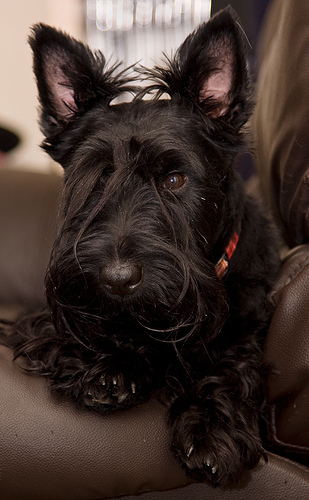
Breed: scottish terrier